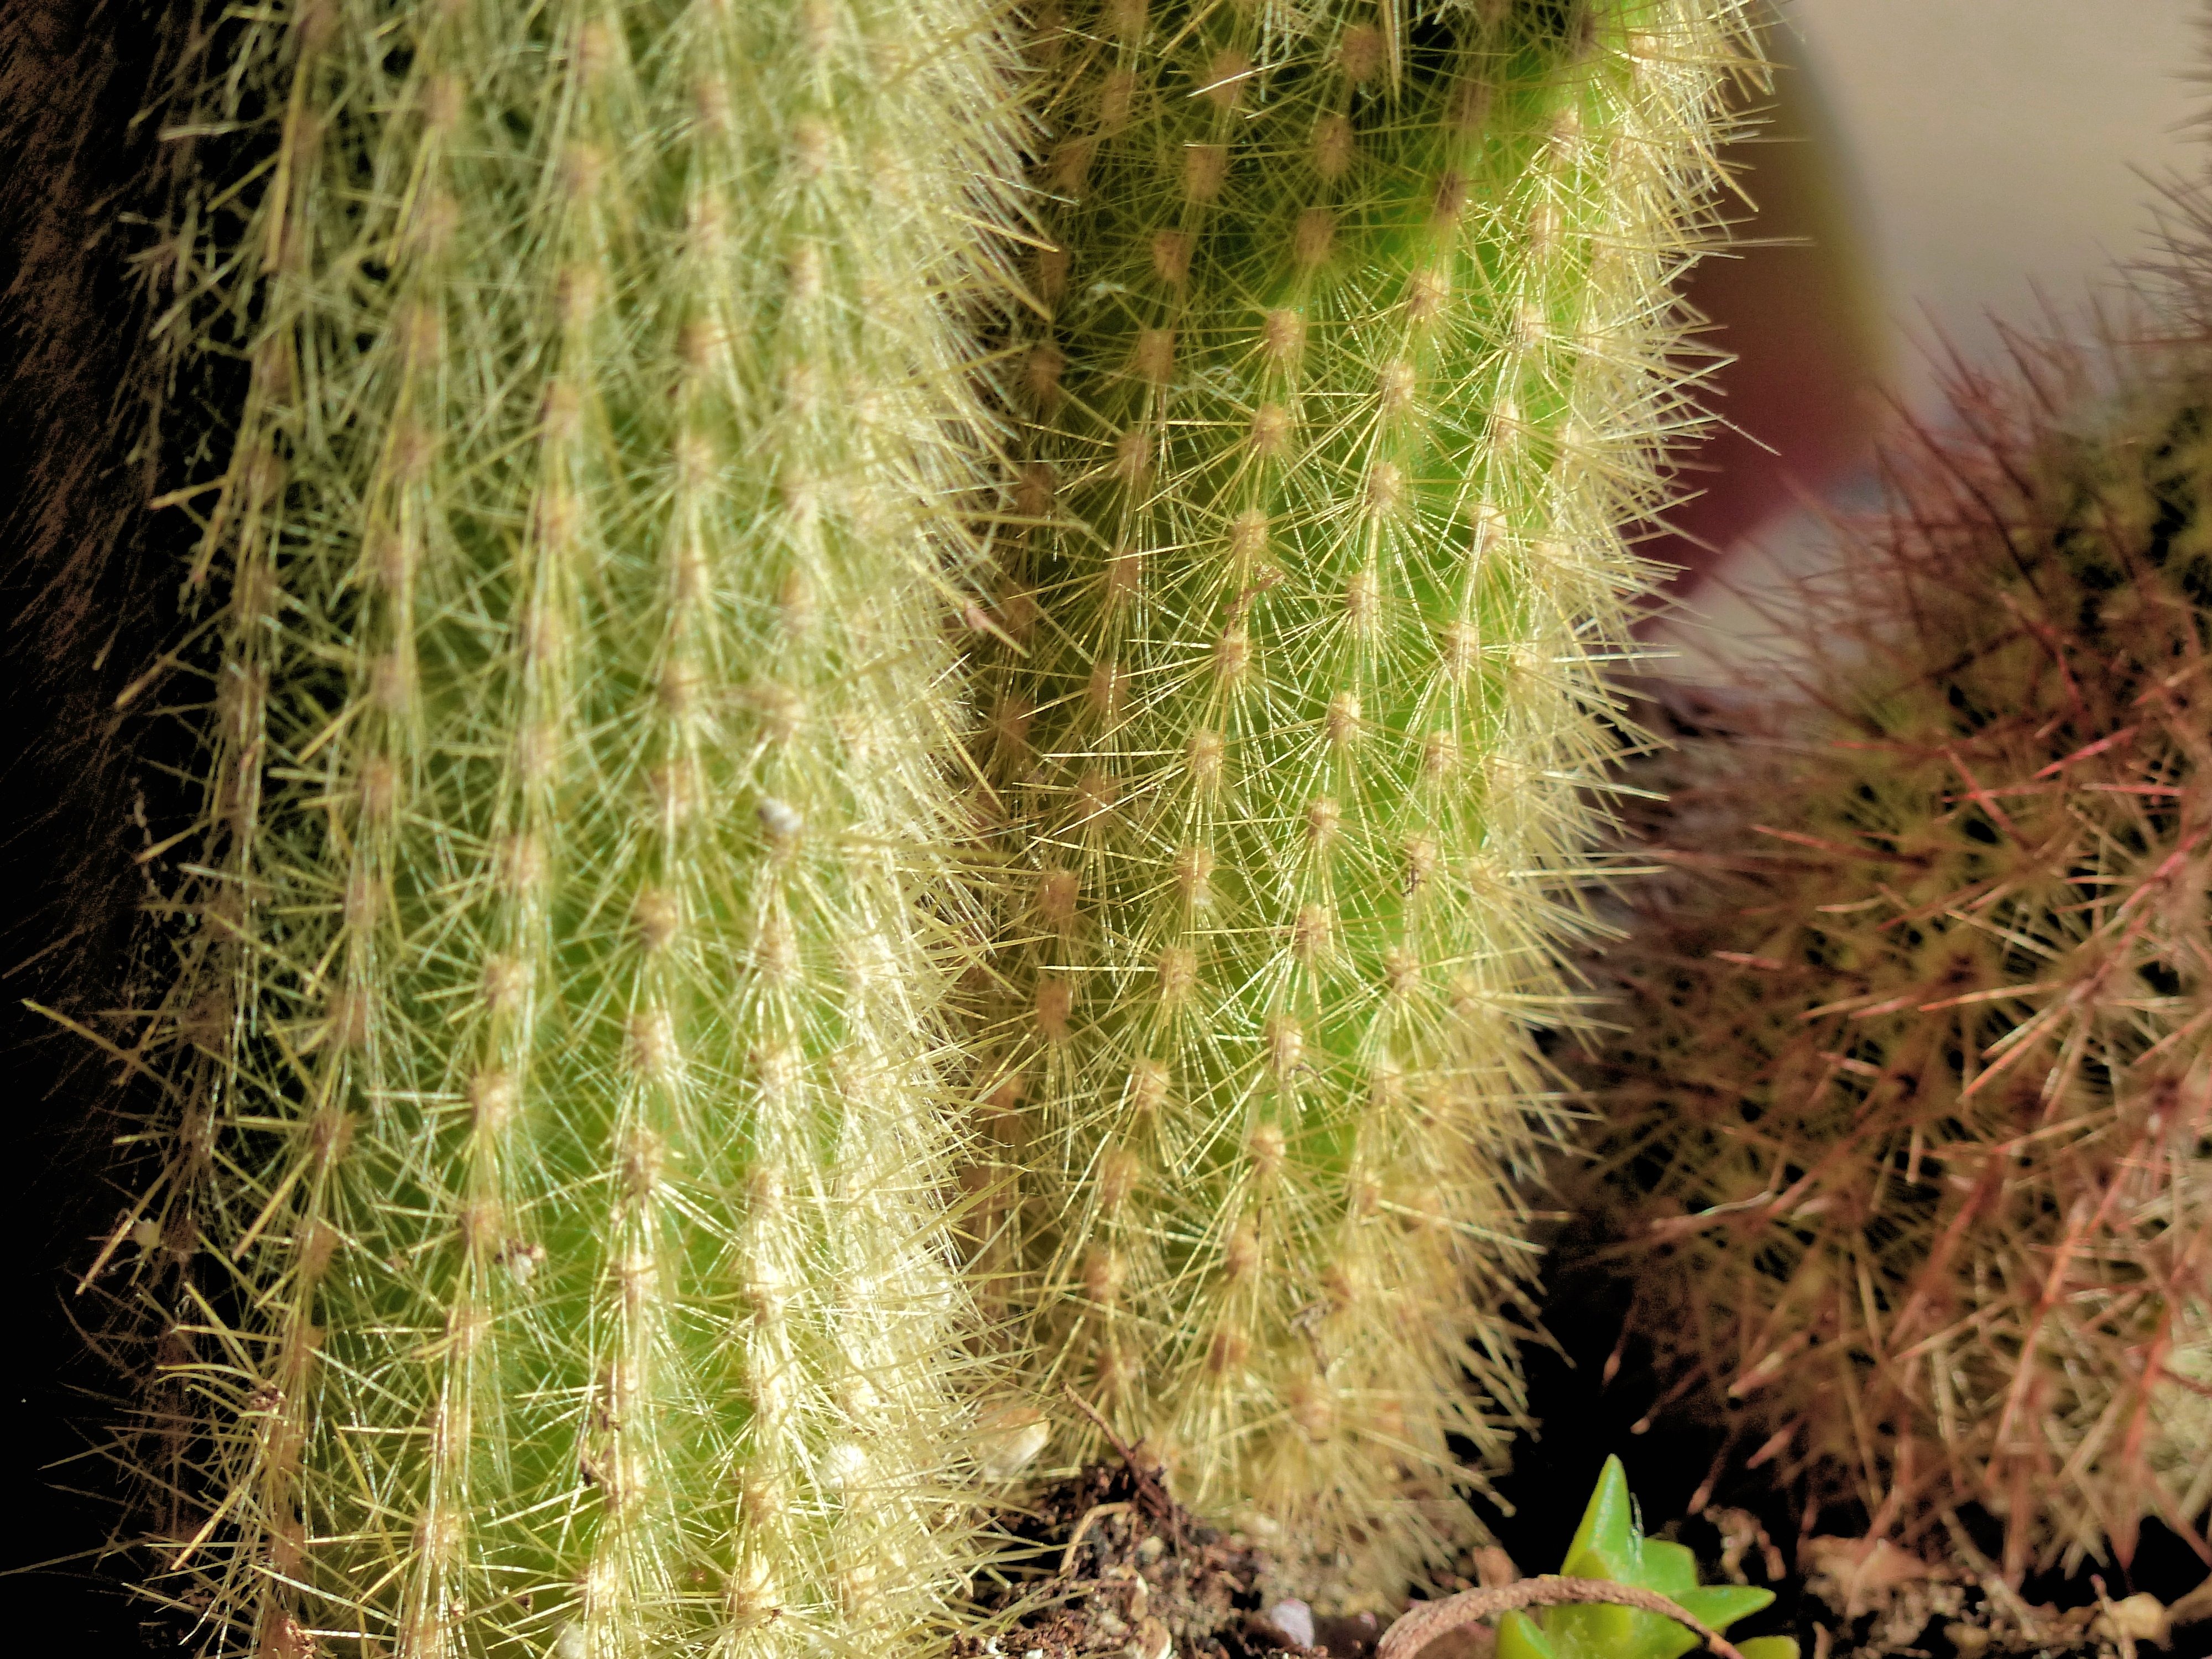
nature, cactus, plant, desert, botany, flora, close up, flowering plant, spiny, grass family, plant stem, land plant, thorns spines and prickles, hedgehog cactus, thistly